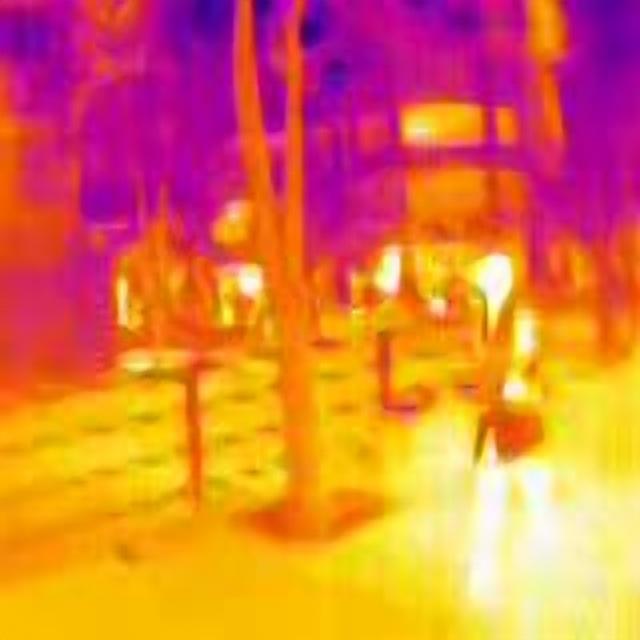
Detected objects:
label: person